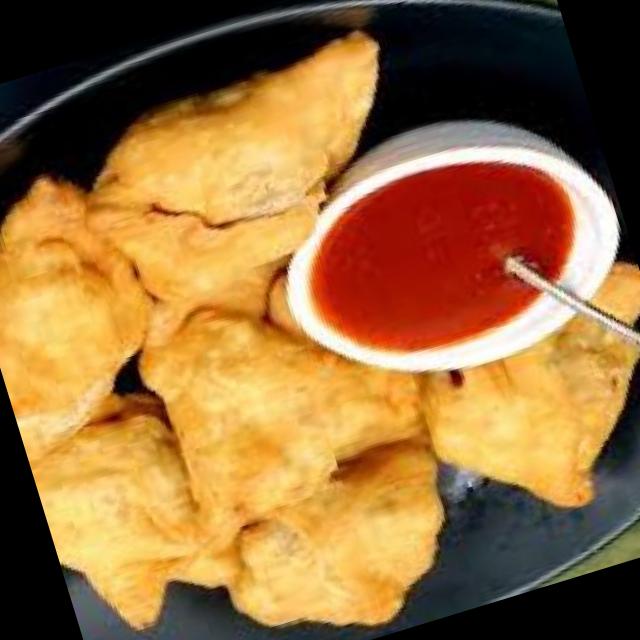
Dish: samosa